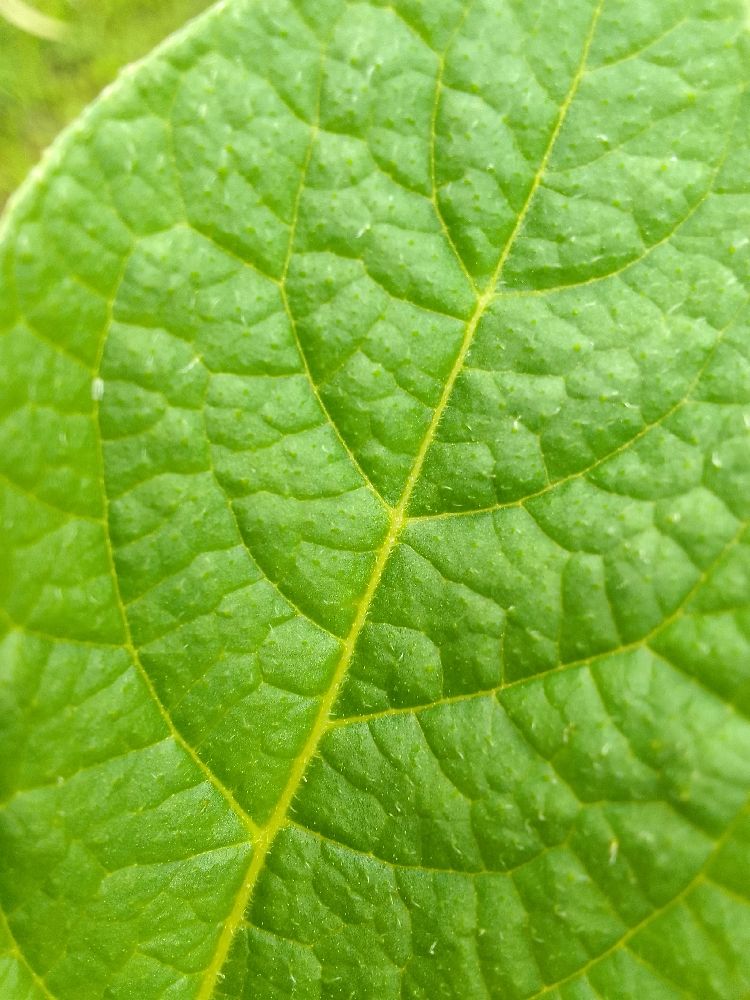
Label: Healthy